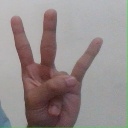
अक्षर: क्ष